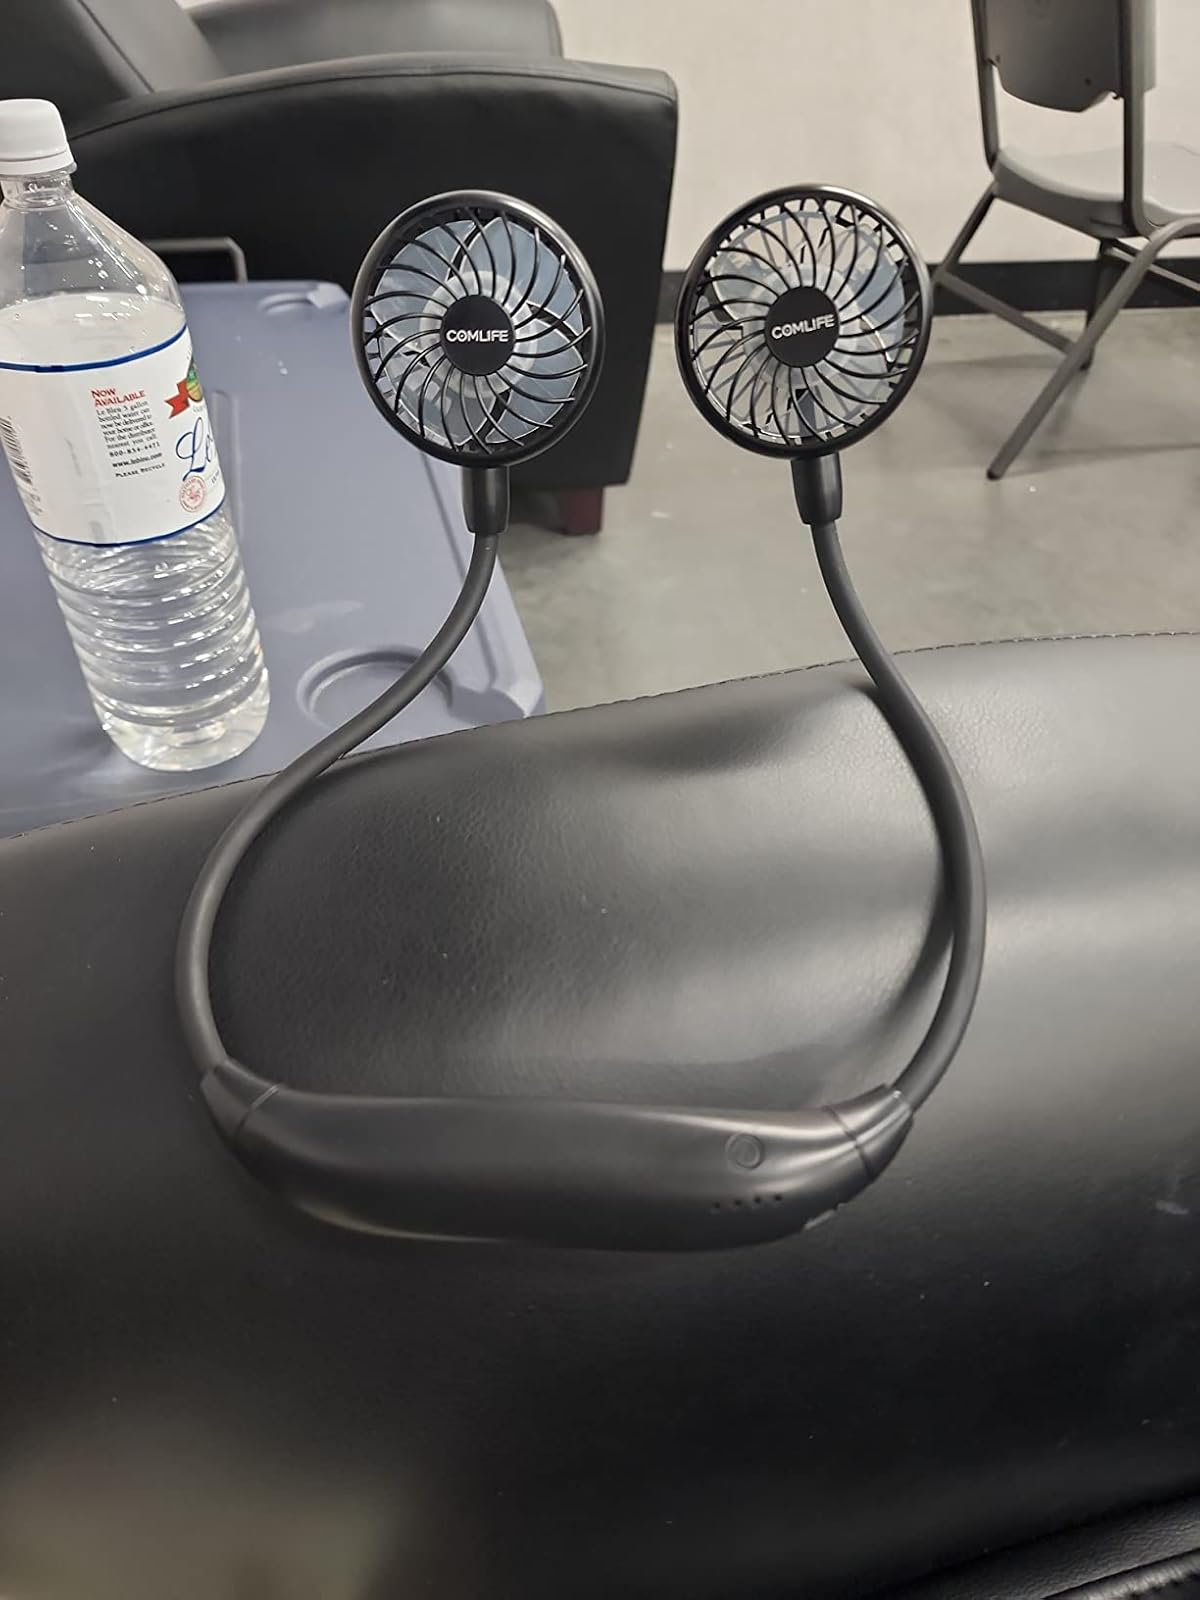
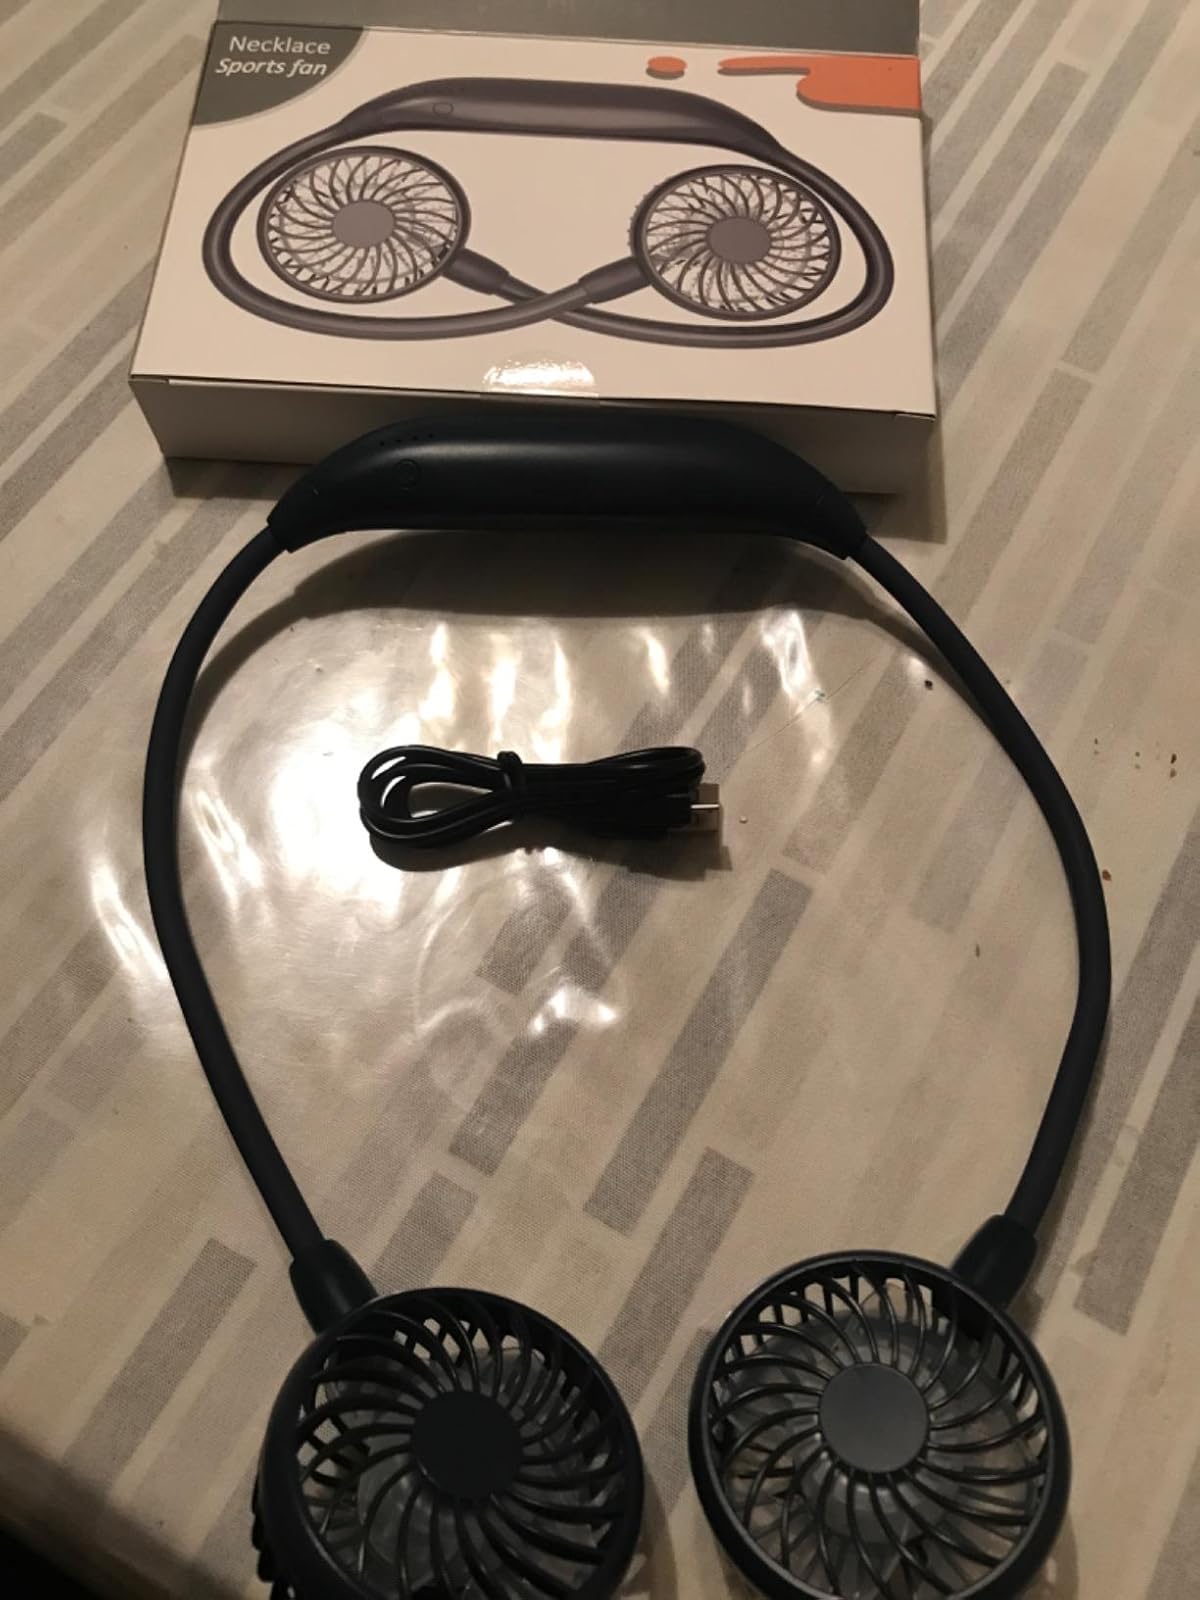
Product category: fan
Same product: no